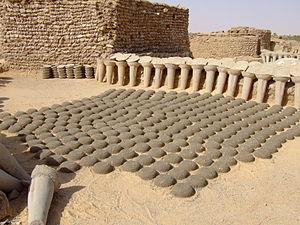
L'azalaï ou azalaïe est la caravane de dromadaires menée deux fois par an par les Touaregs qui pratiquent le transport et le commerce au travers du désert du Sahara sur près de 1 000 km du sel gemme extrait des mines de Taoudeni du nord du Mali en le vendant à Tombouctou et sur d’autres marchés du Sahel. Dans le sens inverse, ils transportaient les esclaves, l'azalaï étant un maillon important de la traite orientale.